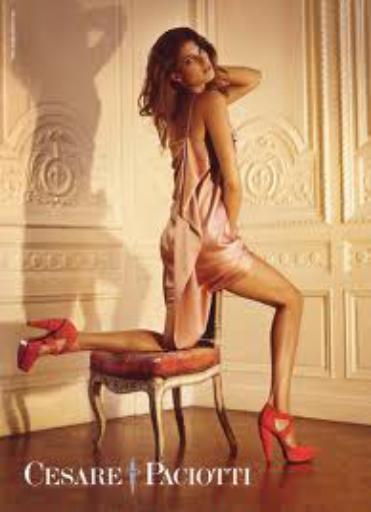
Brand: Cesare Paciotti
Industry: Clothes